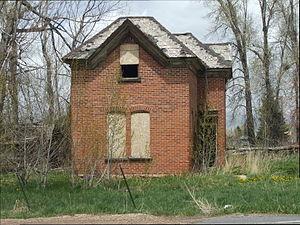
Francis est une municipalité américaine située dans le comté de Summit, dans l’Utah. Selon le recensement de 2012, sa population s’élève à 1 120 habitants.